Henryk Machalica

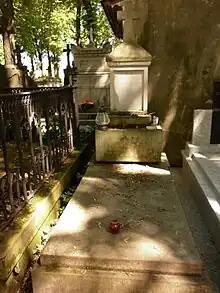
Grave of Henryk Machalica at Powązki Cemetery in Warsaw

Henryk Machalica (18 June 1930 in Chybie – 1 November 2003 in Warsaw) was a Polish film and stage actor.